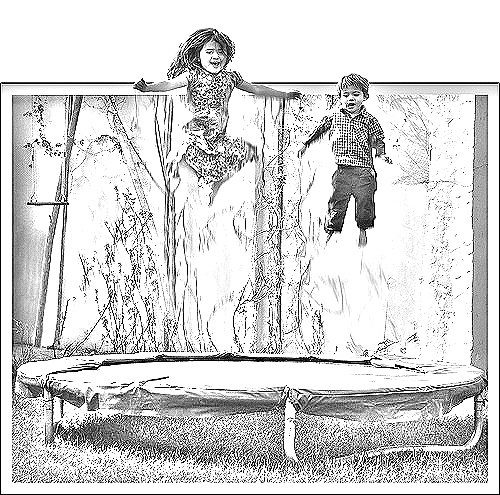
Portrait style: Sketch Portrait